Pradyumna

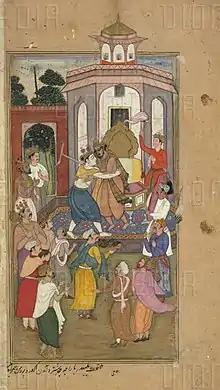
Balarama embraces Yudhisthira, accompanied by Akrura and Pradyumna before their pilgrimage.

Pradyumna's first wife was Mayavati, the incarnation of Kamadeva's wife Rati. At first, Pradyumna objected, but upon explanation, he realised that she was, in fact, his eternal consort. He also married Rukmavati, the daughter of his maternal uncle, Rukmi. It is said that Princess Rukmavati found his valour, comeliness, and charm beyond words, and insisted on marrying him at her swayamvara. With her, he fathered, Krishna's grandson and favourite, and also considered a "vyuha" avatar of Vishnu, Aniruddha. Prabhavati was an asura princess who fell in love with Pradyumna, and so he eloped with her.